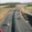
Label: road